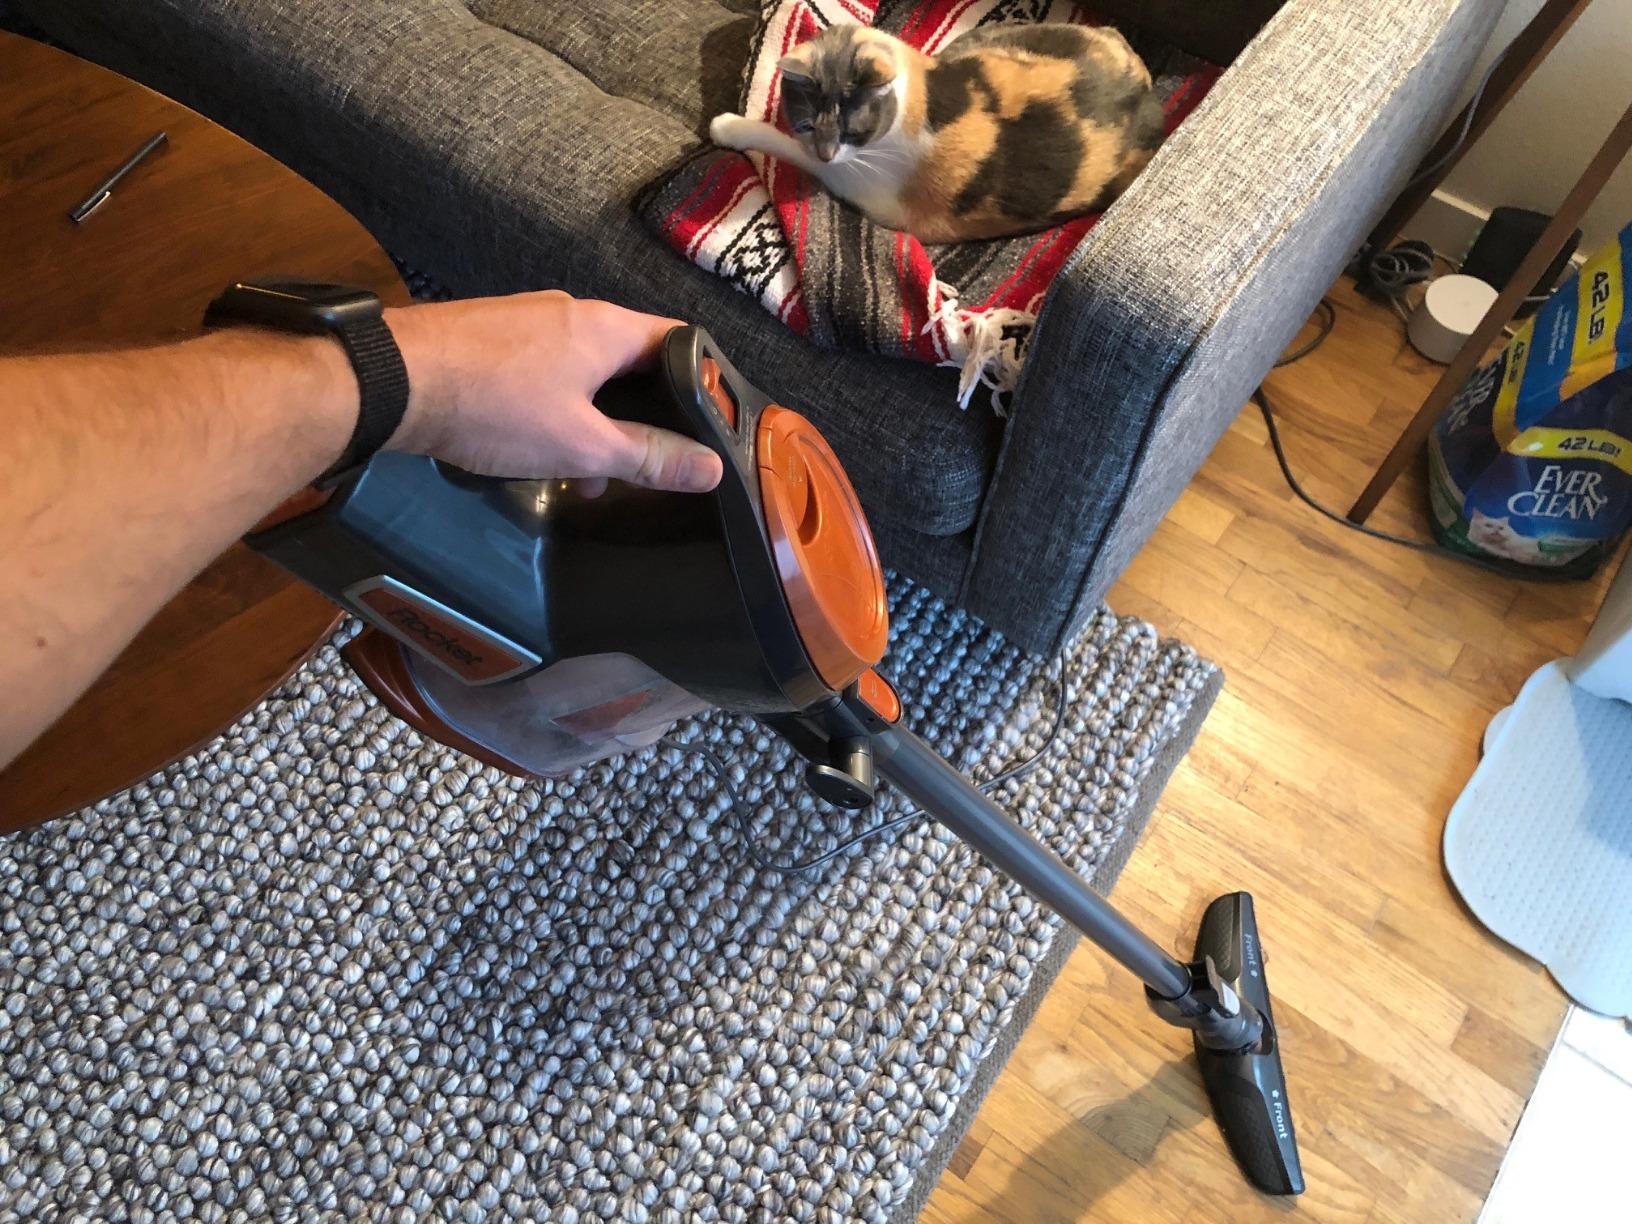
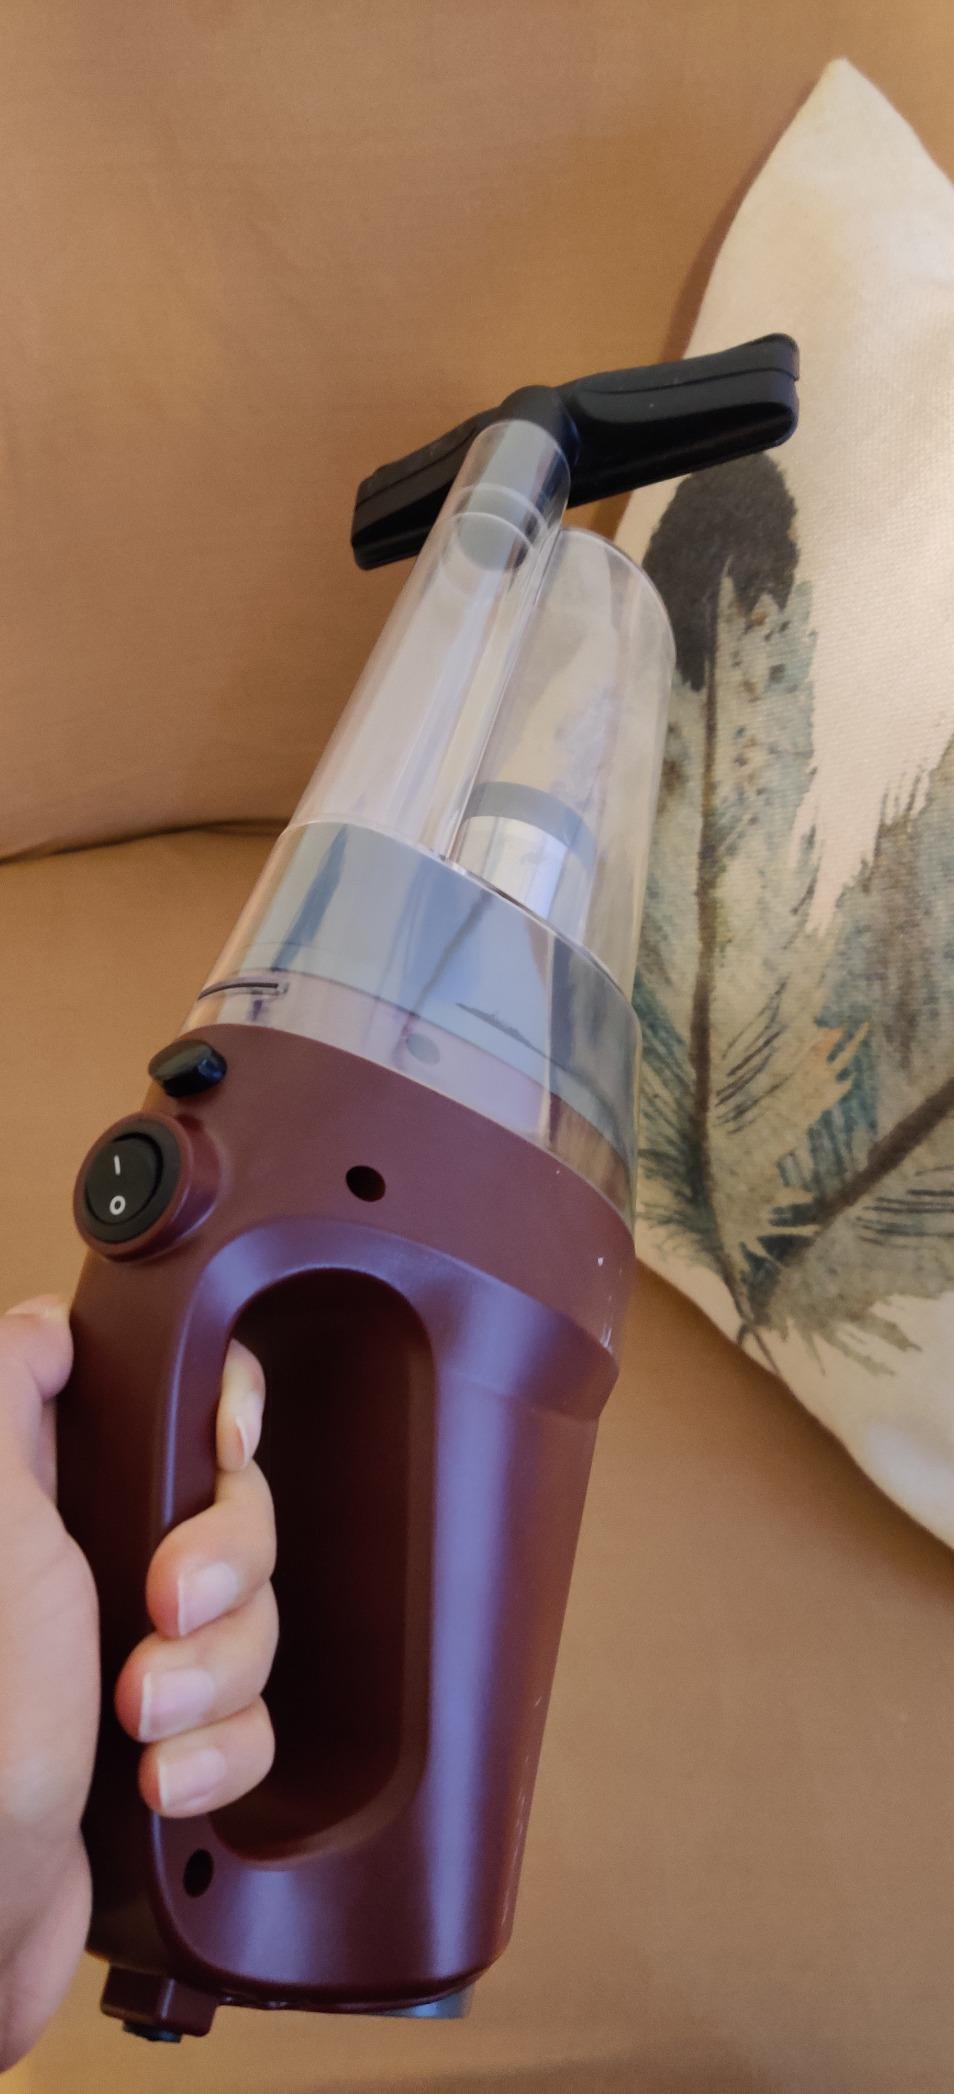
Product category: items_vacuum
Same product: no